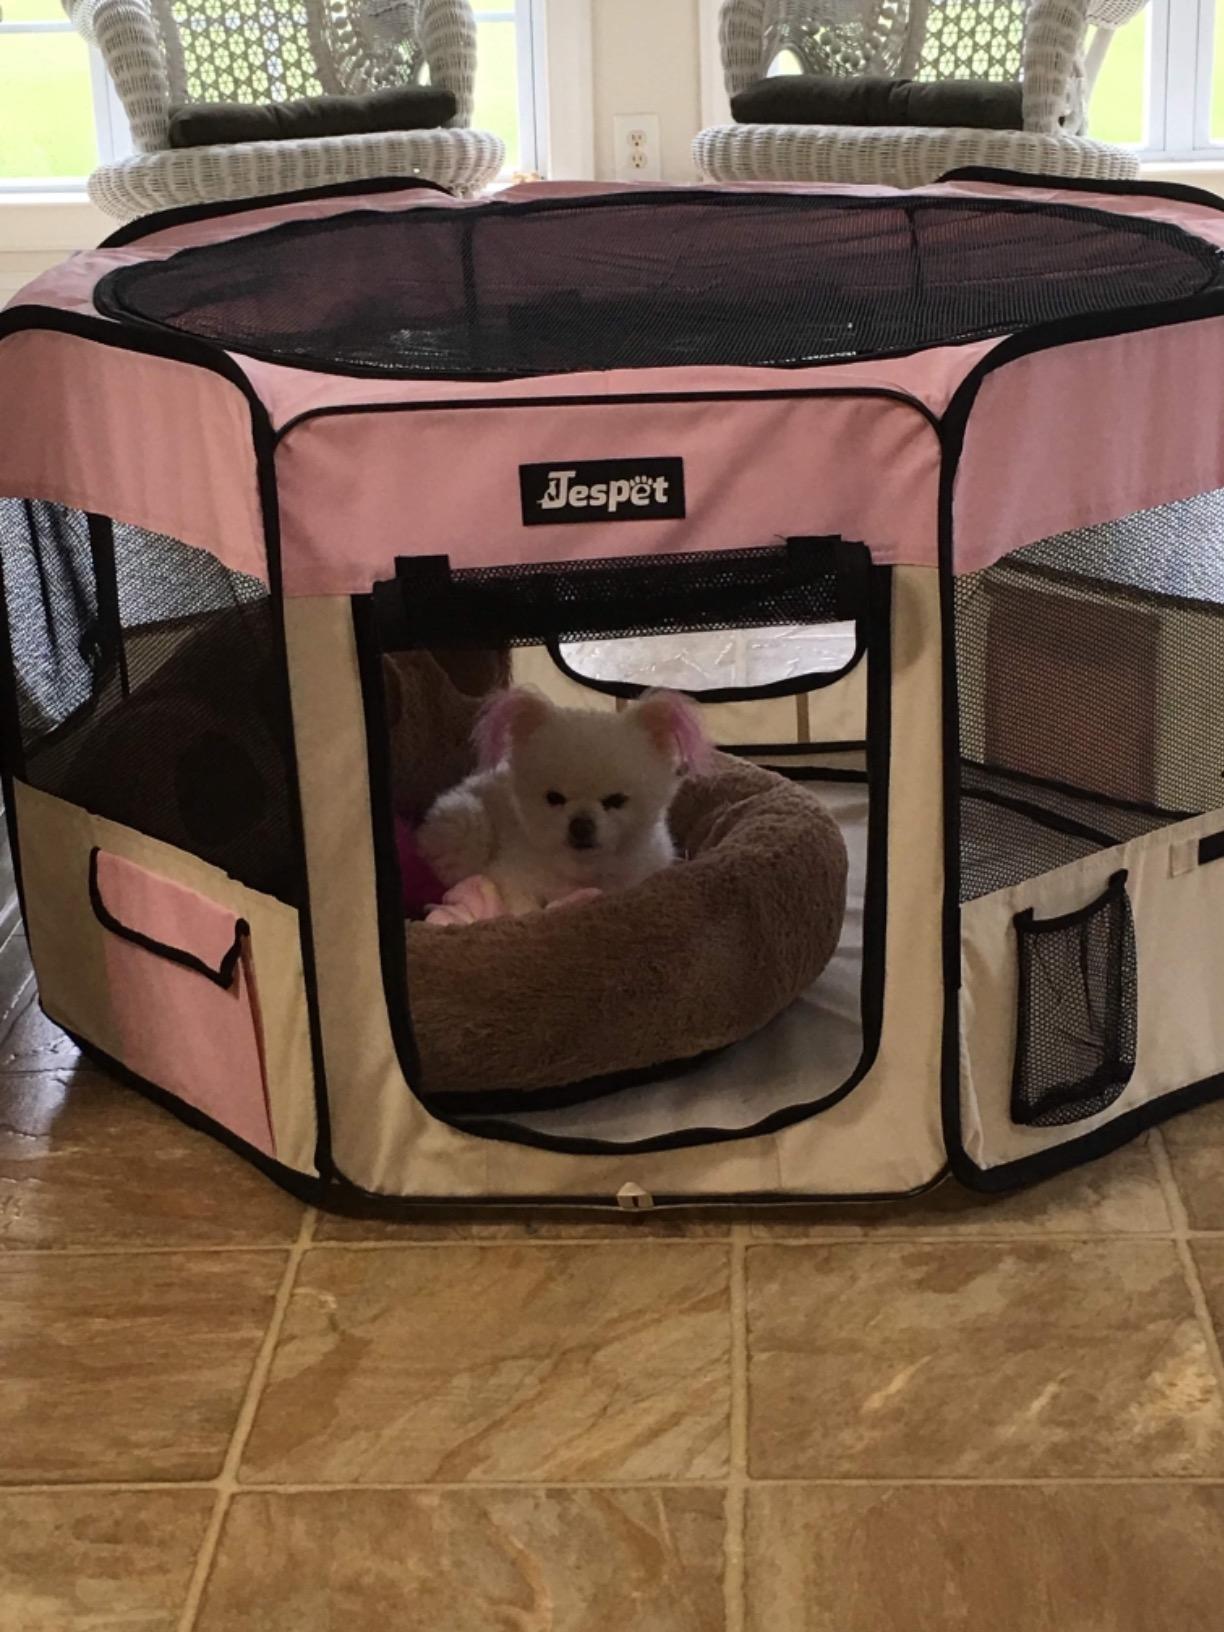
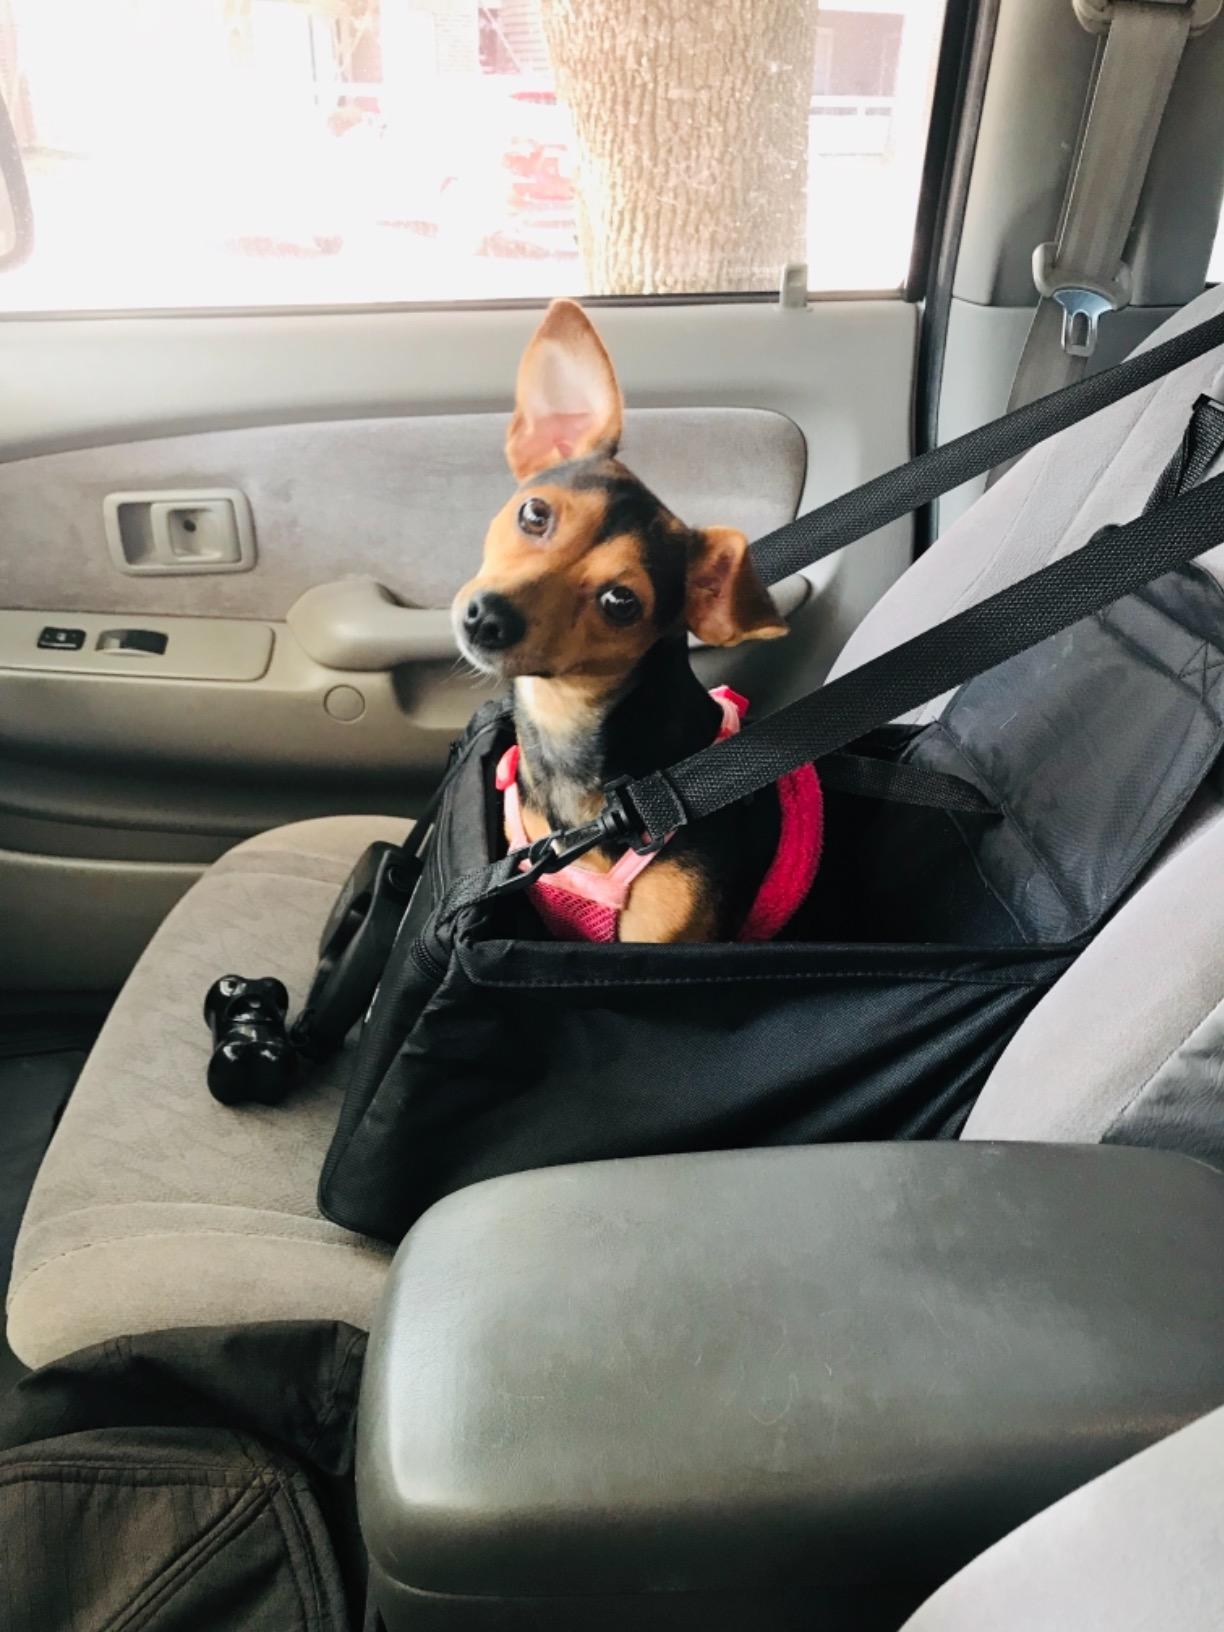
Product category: items_kennel
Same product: no